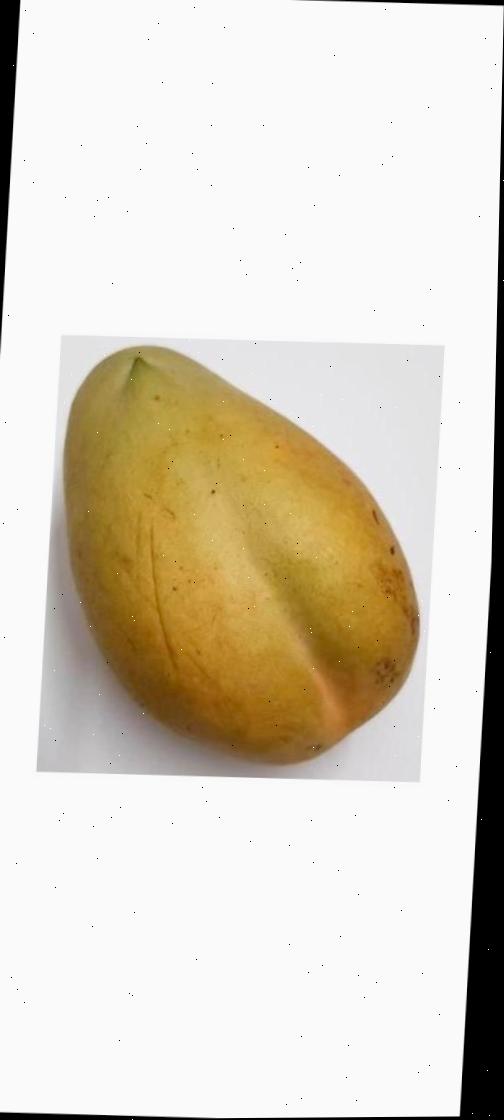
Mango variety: Bari-11